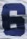
Number: 6